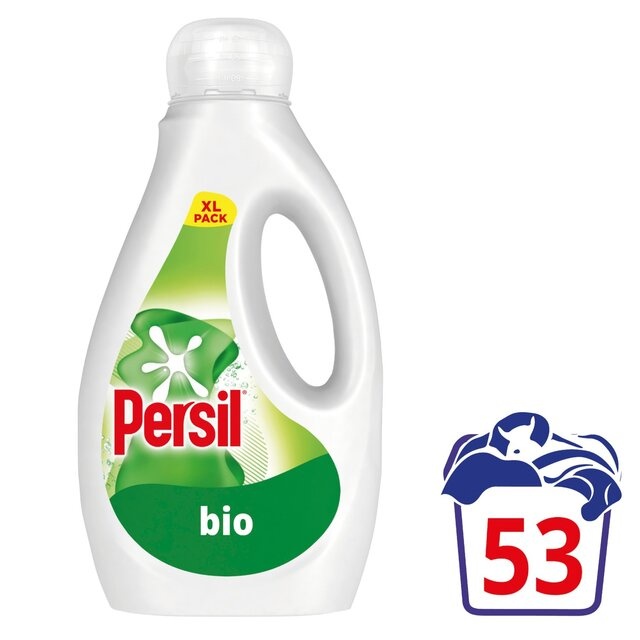
Persil Laundry Washing Liquid Detergent Bio 53 Washes   1.431L
Persil Bio Liquid Detergent removes tough stains first time and provides 7 days of lasting freshness, even on a quick wash cycle at 30Â°C. With plant-based, biodegradable stain removers, this laundry detergent will leave the family with fresh, clean clothes time and time again. Itâs tough on stains, kinder to our planet.The super concentrated formula of this detergent provides brilliant stain removal, fabric care and freshness in a smaller bottle, reducing plastic waste and caring for the environment. Whatâs more, the bottle is now 100% recyclable and contains recycled plastic â no wonder it's the winner of Product of the Year 2021!*You don't have to worry about your kid's clothes getting dirty. Persil Bio Laundry Washing Liquid Detergent is great for all round cleaning, and its new formula is perfect for cleaning oily stains more effectively than ever. It offers expert stain removal delivered sustainably, as well as superior performance for you and your familyâs needs.How to use: Pour 27 ml of liquid into your washing machine tray for standard 4-5 kg loads or when washing in soft/medium water. Use 40 ml for larger loads, or when washing in hard water. Persil recommends washing at lower temperatures, such as 30Â°C. For the best results, add Comfort Intense fabric conditioner to the washing machine drawer before washing as usual. *Laundry Detergent Category, survey of 9,865 people by Kantar Product information Persil Bio Liquid Detergent removes tough stains first time and provides 7 days of lasting freshness, even on a quick wash cycle at 30C. With plant-based, biodegradable stain removers, this laundry detergent will leave the family with fresh, clean clothes time and time again. Its tough on stains, kinder to our planet. The super concentrated formula of this detergent provides brilliant stain removal, fabric care and freshness in a smaller bottle, reducing plastic waste and caring for the environment. Whats more, the bottle is now 100% recyclable and contains recycled plastic no wonder it's the winner of Product of the Year 2021!* You don't have to worry about your kid's clothes getting dirty. Persil Bio Laundry Washing Liquid Detergent is great for all round cleaning, and its new formula is perfect for cleaning oily stains more effectively than ever. It offers expert stain removal delivered sustainably, as well as superior performance for you and your familys needs. How to use: Pour 27 ml of liquid into your washing machine tray for standard 4-5 kg loads or when washing in soft/medium water. Use 40 ml for larger loads, or when washing in hard water. Persil recommends washing at lower temperatures, such as 30C. For the best results, add Comfort Intense fabric conditioner to the washing machine drawer before washing as usual. *Laundry Detergent Category, survey of 9,865 people by Kantar Persil Bio Laundry Washing Liquid Detergent provides brilliant stain removal first time, even on a quick wash cycle, This liquid detergent is made with plant-based, biodegradable stain removers tough on stains, kinder to our planet, Persil Bio Liquid Detergent has been voted Product of the Year 2021 in the Laundry Detergent Category*, Persil Bio Laundry Liquid leaves your clothes with 7 days of lasting freshness, even when washed at 30C, Our detergent bottle is now 100% recyclable and contains recycled plastic, reducing plastic use and caring for our planet, With a new super concentrated formula in a smaller bottle, now you only need 27 ml of detergent per use Country of Origin United Kingdom Preparation and Usage Check care labels first. Wash dark colours separately. Check colour-fastness before pre-treating with neat liquid. Do not use on silk and wool. Do not wash flame-resistant fabrics above 50C. Stain Eraser Ball not recommended for combined washer dryers. Unilever recommends to wash at low temperatures such as 30C. The Stain Eraser Ball is not a toy. Keep away from children. Package Type Bottle Other Information Safety Warning: Keep out of reach of children. Wear protective gloves. IF IN EYES: Rinse cautiously with water for several minutes. Remove contact lenses if present and easy to do. Continue rinsing. IF ON SKIN: Wash with plenty of water. Dispose of used up container in accordance with local regulations. UFI: HDF5-D0EK-Y00S-THDC WARNINGCauses skin irritation. Causes serious eye irritation.CONTAINS: Tetrahydrolinalool, Methylisothiazolinone, Octylisothiazolinone. May cause an allergic skin reaction. Origin: United Kingdom Brand Persil Manufacturer Unilever UK Ltd, Springfield Drive, Leatherhead, KT22 7GR Unilever Ireland Ltd, 20 Riverwalk, National Digital Park, Citywest, Dublin 24, Ireland Ingredients 15-30%: Anionic surfactants. 5-15%: Non-ionic surfactants. <5%: Phosphonates, Perfume, Soap, Optical brighteners, Enzymes, Alpha-Isomethyl Ionone, Citronellol, Geraniol, Linalool, Methylisothiazolinone, Octylisothiazolinone
Brand: M&S
Category: Home & Garden > Household Supplies > Laundry Supplies > Laundry Detergent